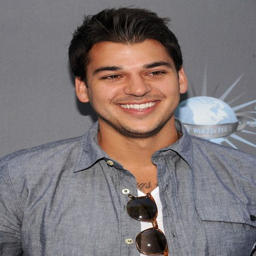
businessperson about those eyebrows & that smile .